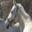
Label: horse